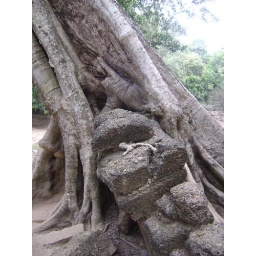
192 Pra Thom - Note how the tree is slowly knocking over the wall